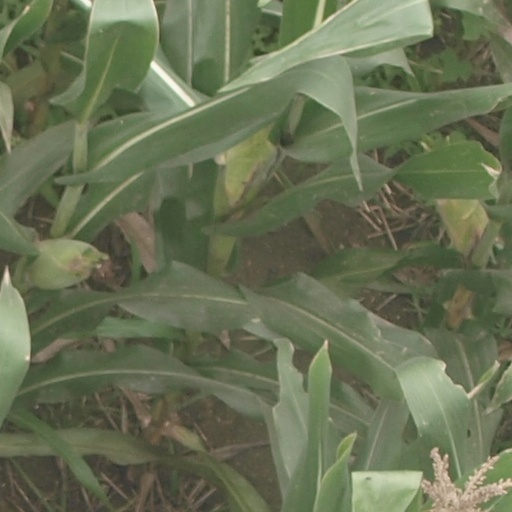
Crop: maize; corn